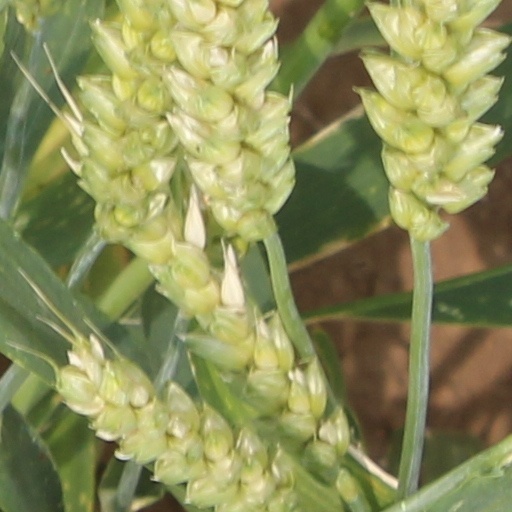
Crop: wheat